North German thaler

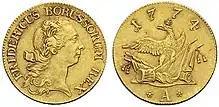
The Prussian "Friedrich d'or pistole" worth 5 "thalers" was introduced in 1741.

In 1566 the Holy Roman Empire first introduced the "Reichsthaler" specie as a standard silver coin of all German states, minted 9 to a Cologne Mark of fine silver, or 25.984 g. It was divided in 24 "gutegroschen", with each "gutegroschen" divided into 12 "pfennig". Its value versus the currency unit, the "guilder", rose from 1.2 gulden after 1566 to 1.5 gulden in 1618 just before the Thirty Years' War and "Kipper und Wipper" financial crisis destroyed the value of the "gulden" as well as Germany's financial system.